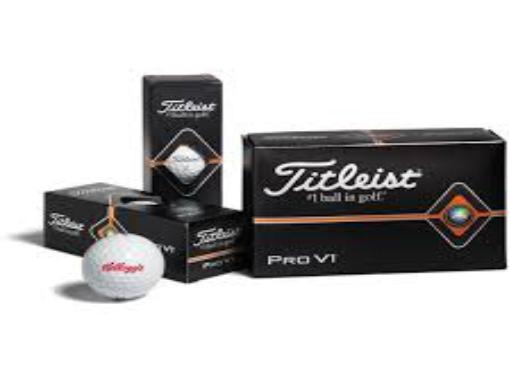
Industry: Sports